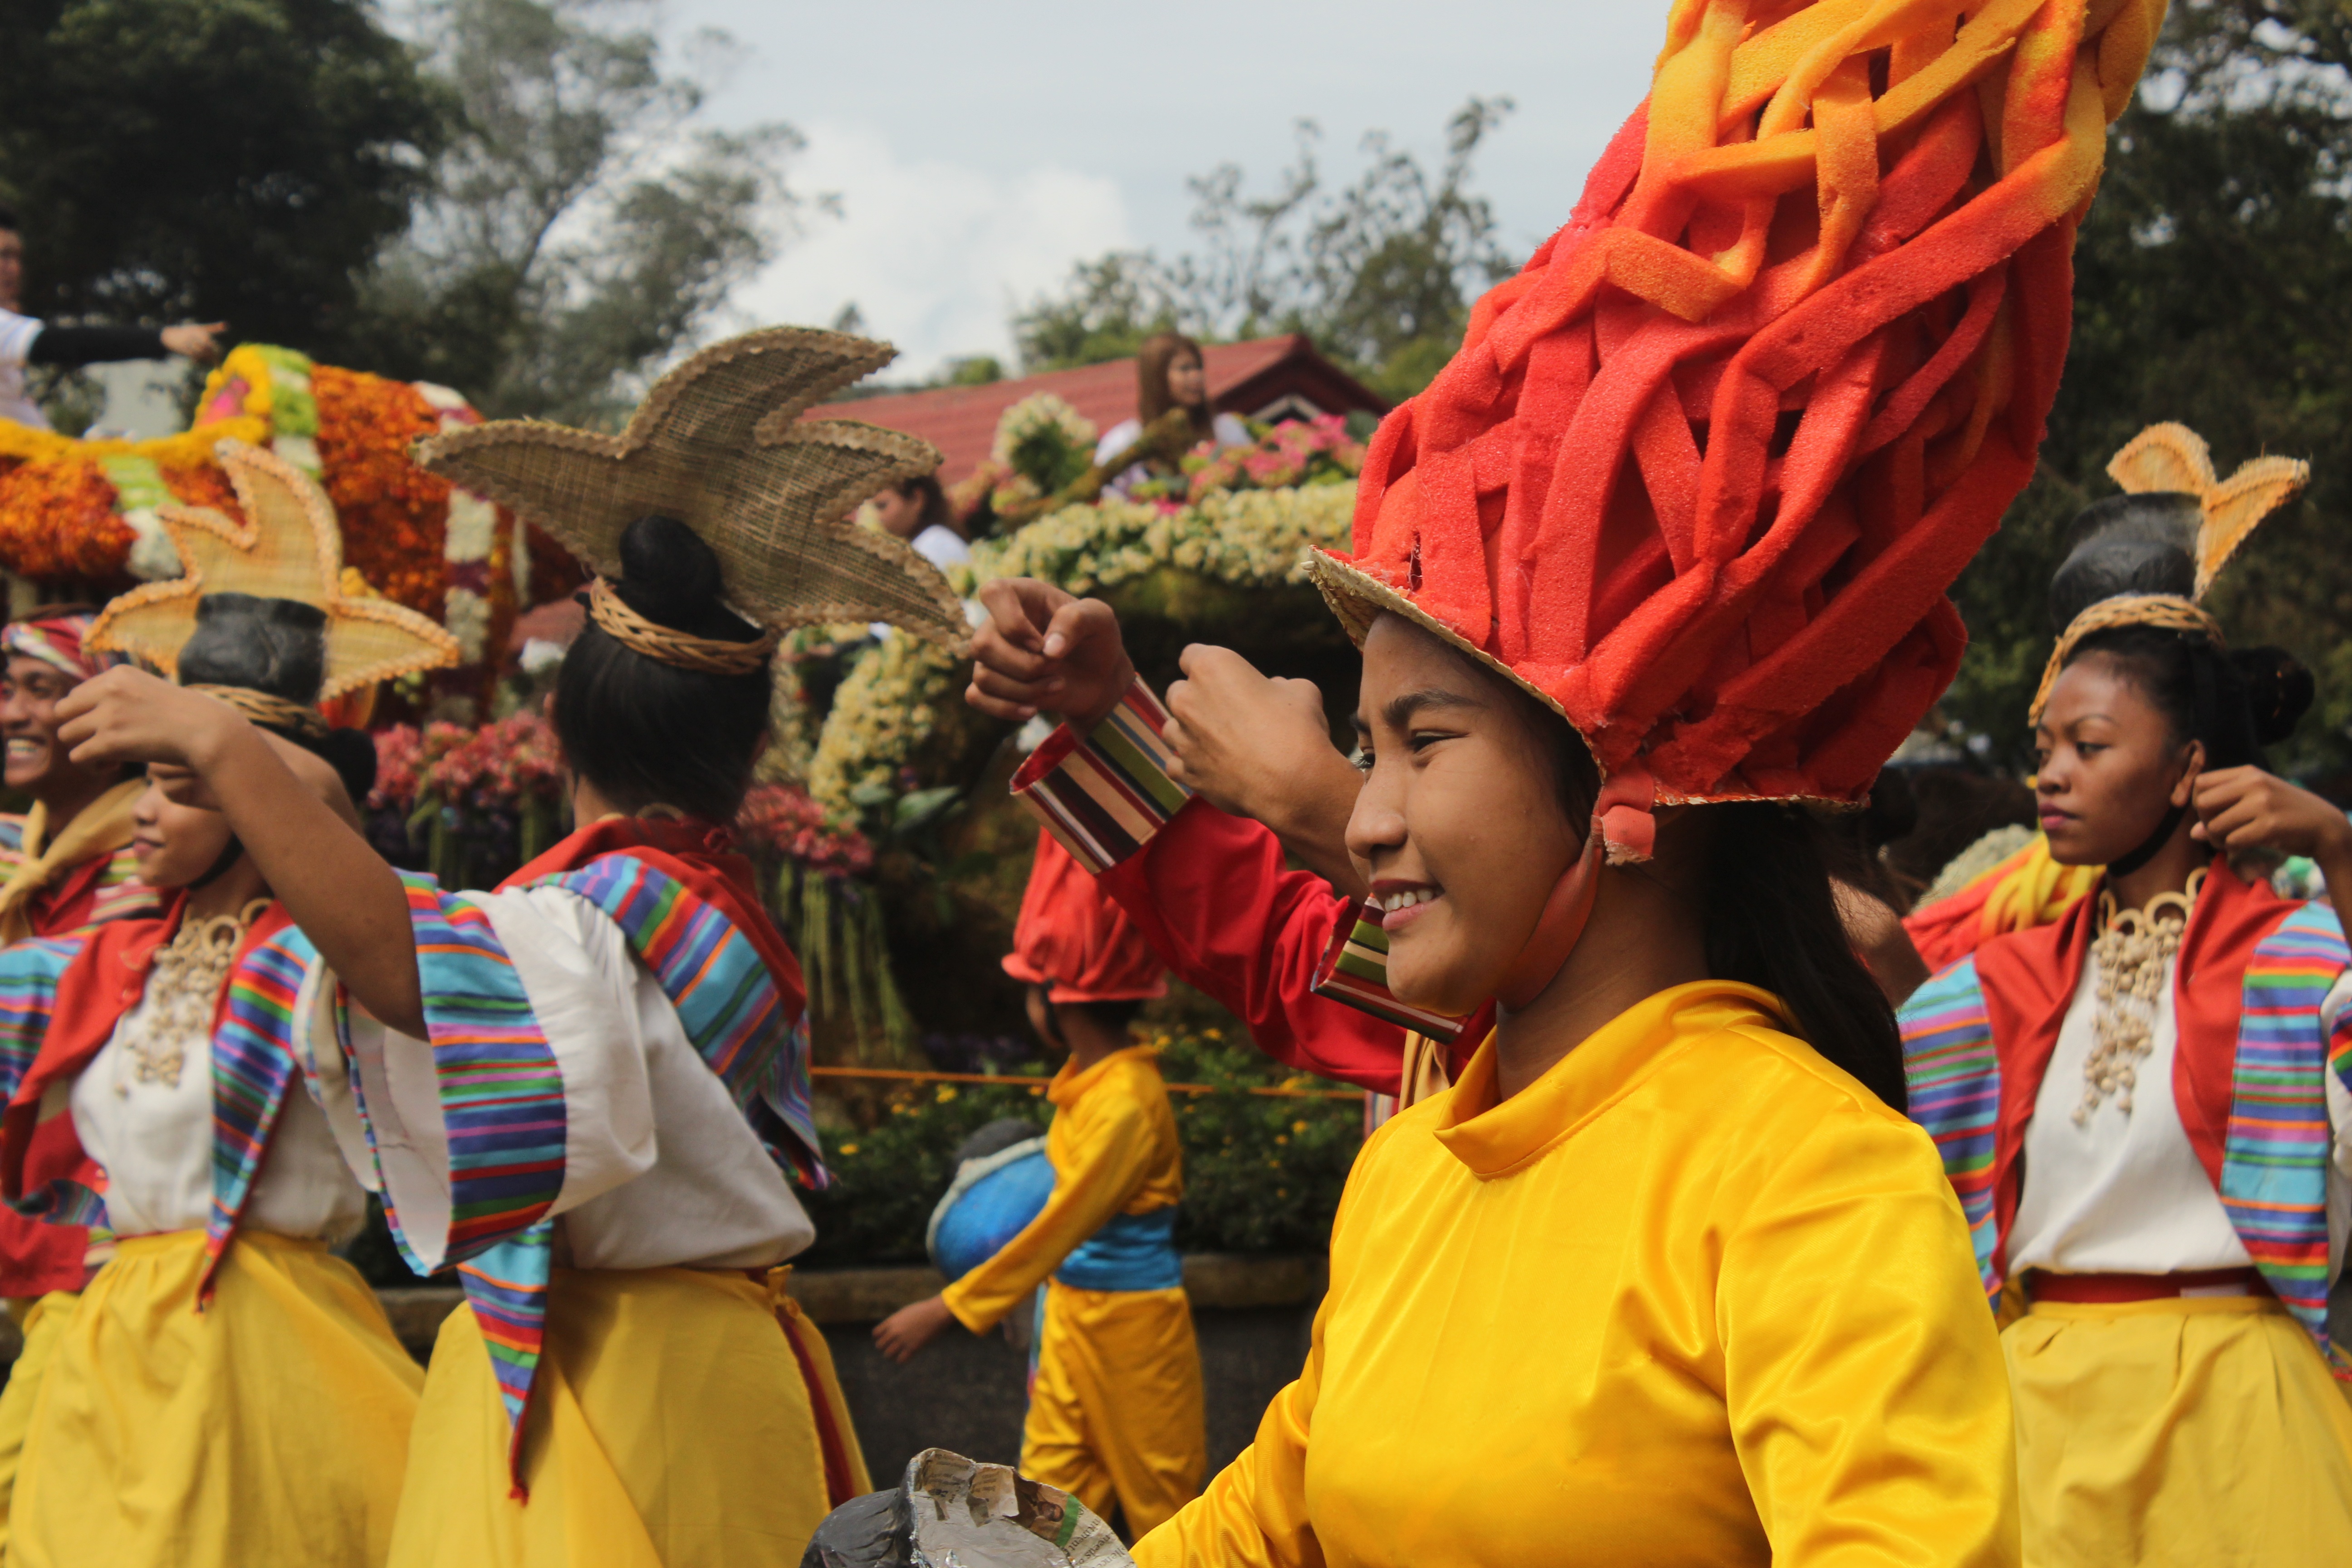
people, female, young, youth, carnival, smiling, smile, festival, happiness, joy, school, event, tradition, joyful, high school students, high school